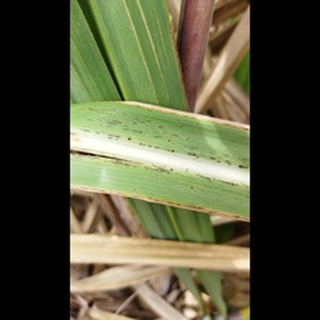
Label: sugarcane_rust